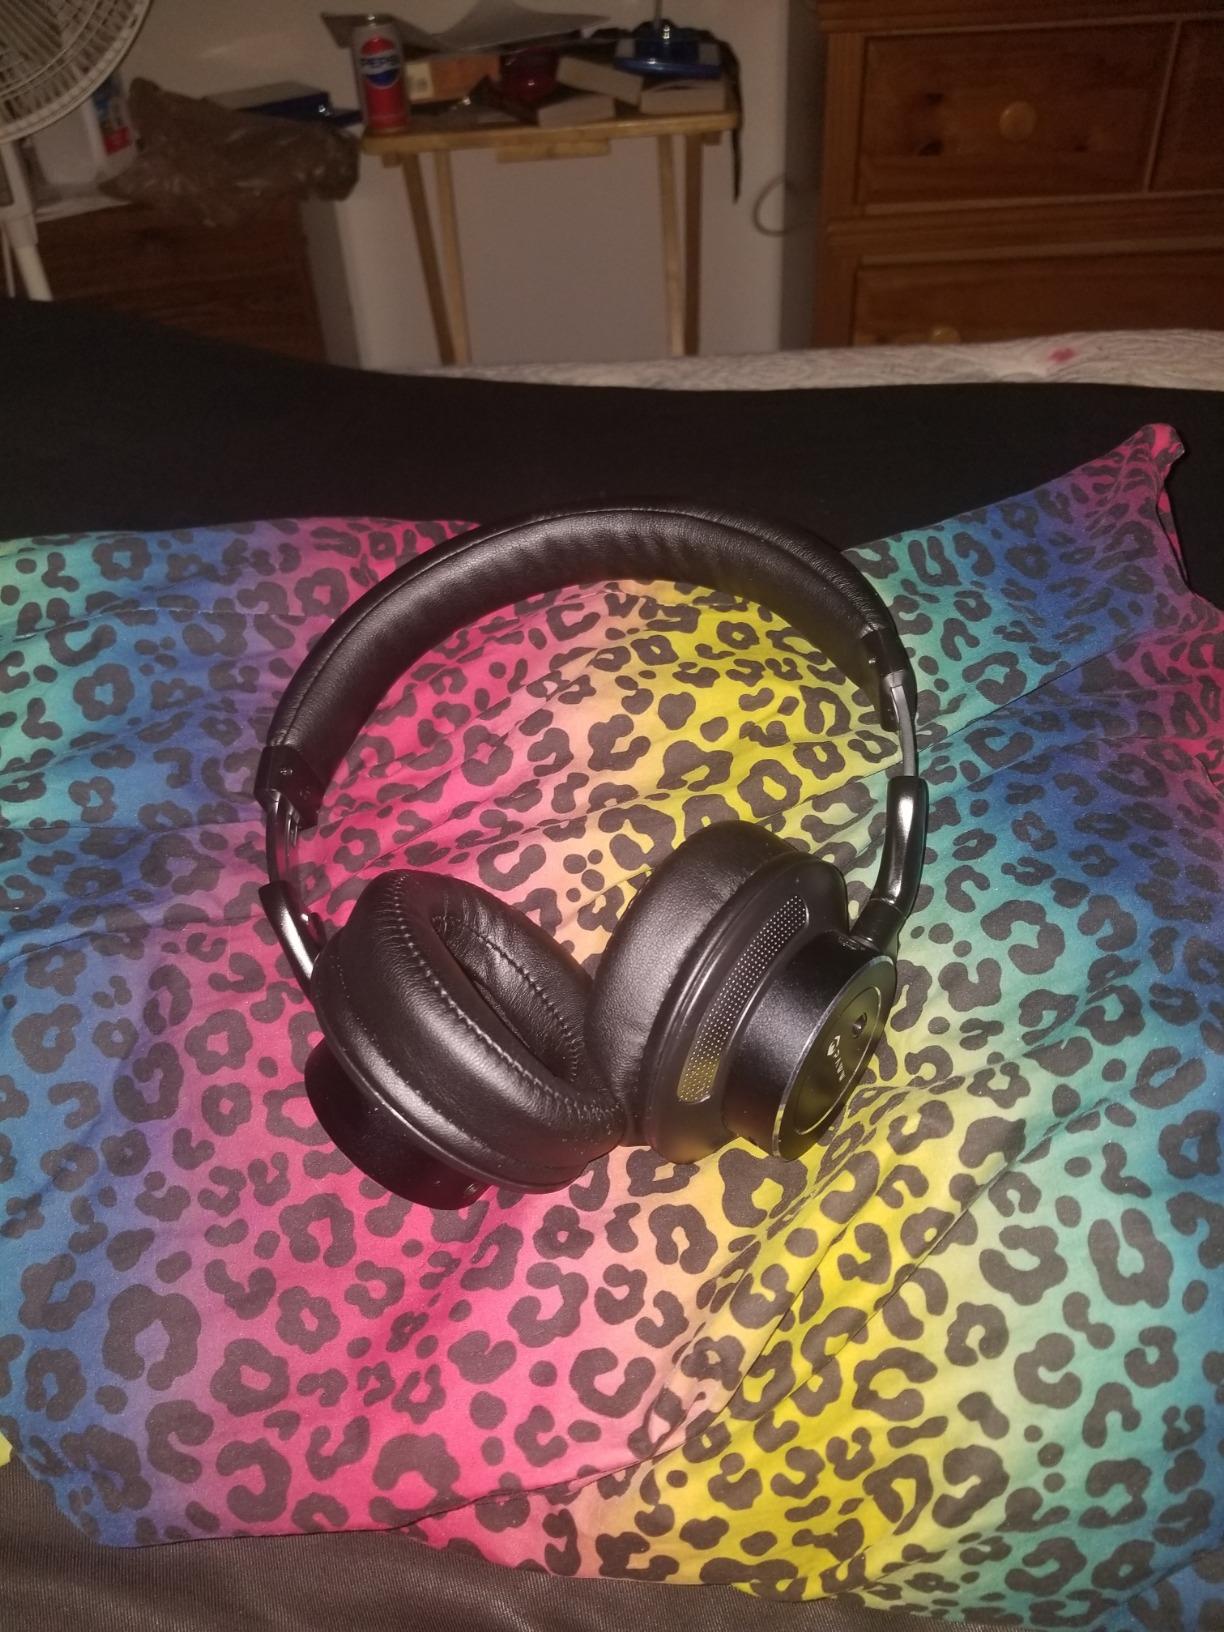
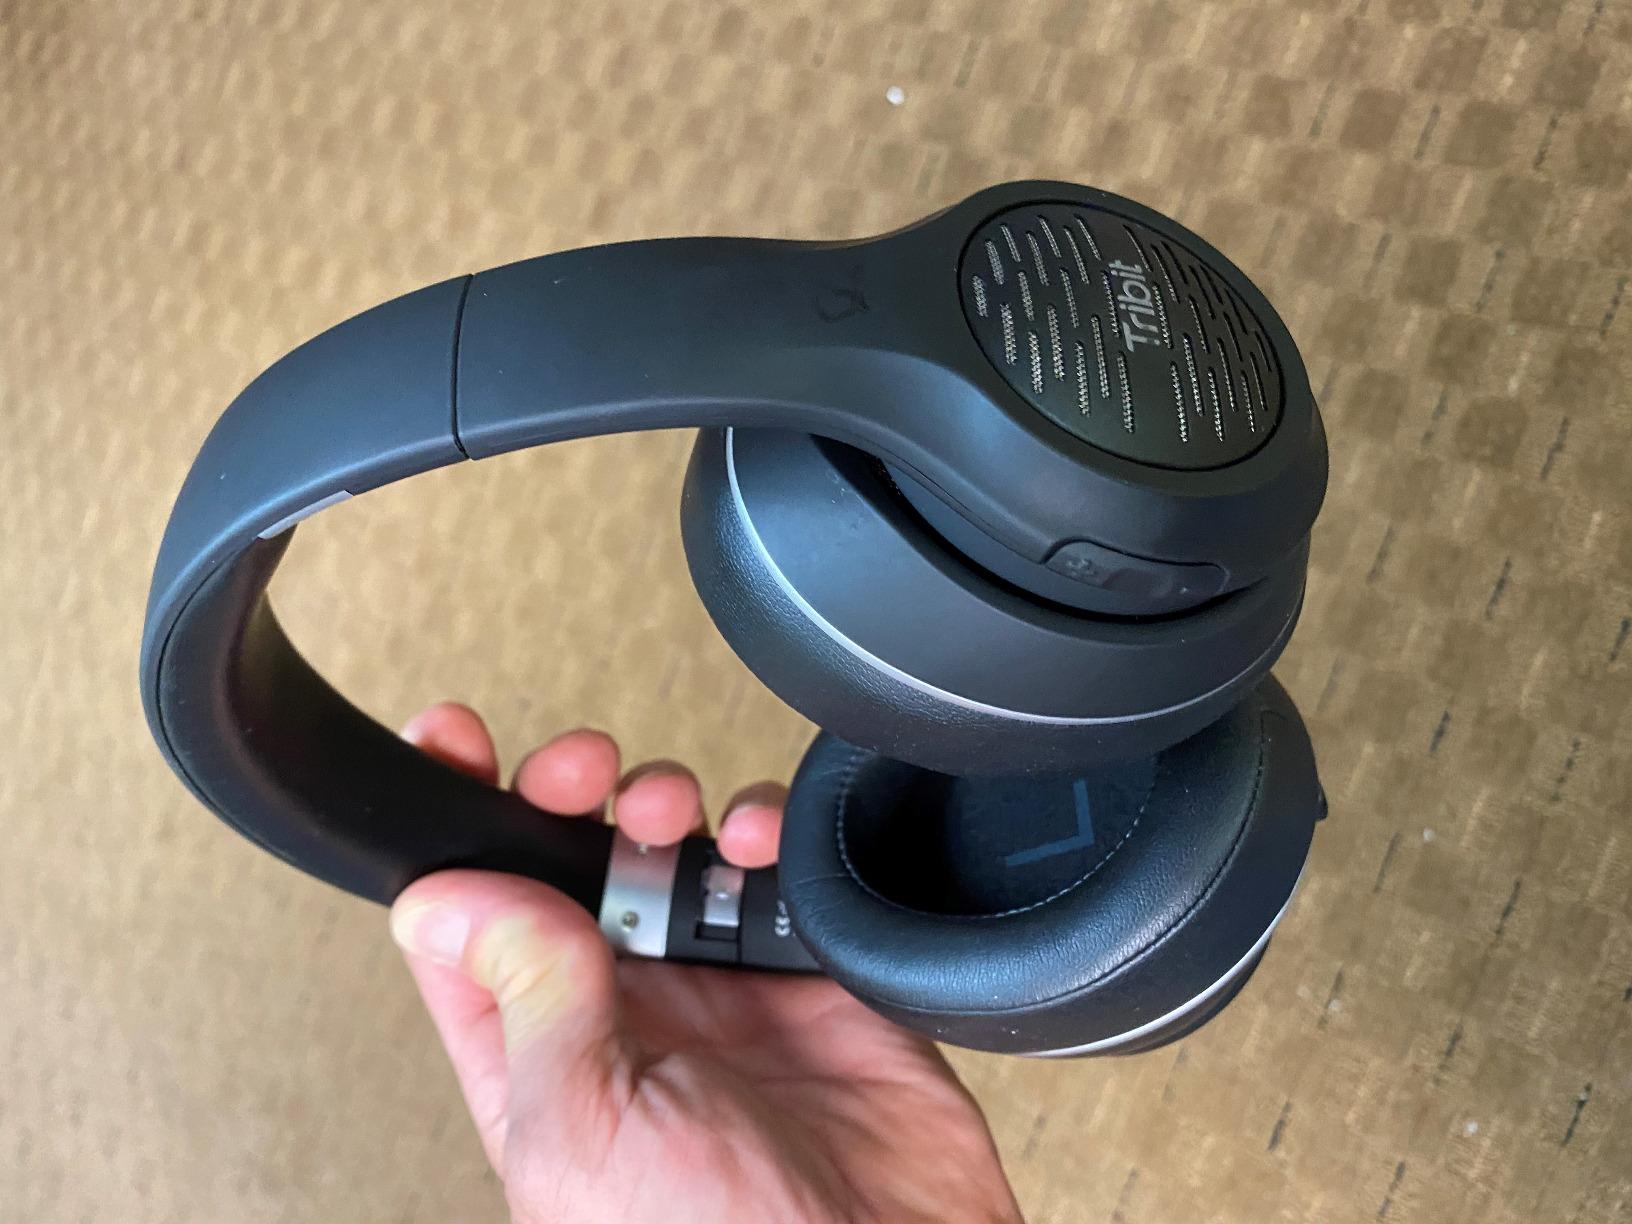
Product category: headphones
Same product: no